The Birth of a Nation

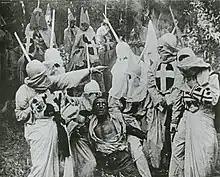
Hooded Klansmen catch Gus, portrayed in blackface by white actor Walter Long

Ben fights back by forming the Ku Klux Klan. As a result, Elsie breaks up with him. While going alone into the woods to fetch water, Flora Cameron is followed by Gus, a freedman who is now a captain. Gus says that he desires to marry Flora. She rejects him, but he insists. Frightened, she flees into the forest, pursued by Gus. Trapped on a precipice, Flora threatens to jump if he comes any closer. When he does, she leaps to her death.